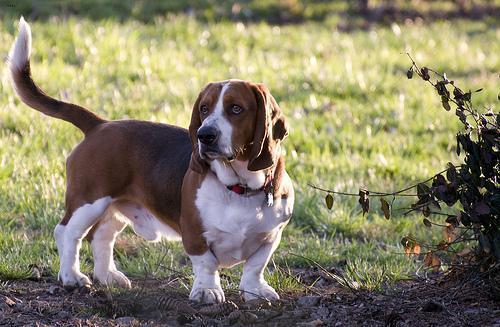
basset hound